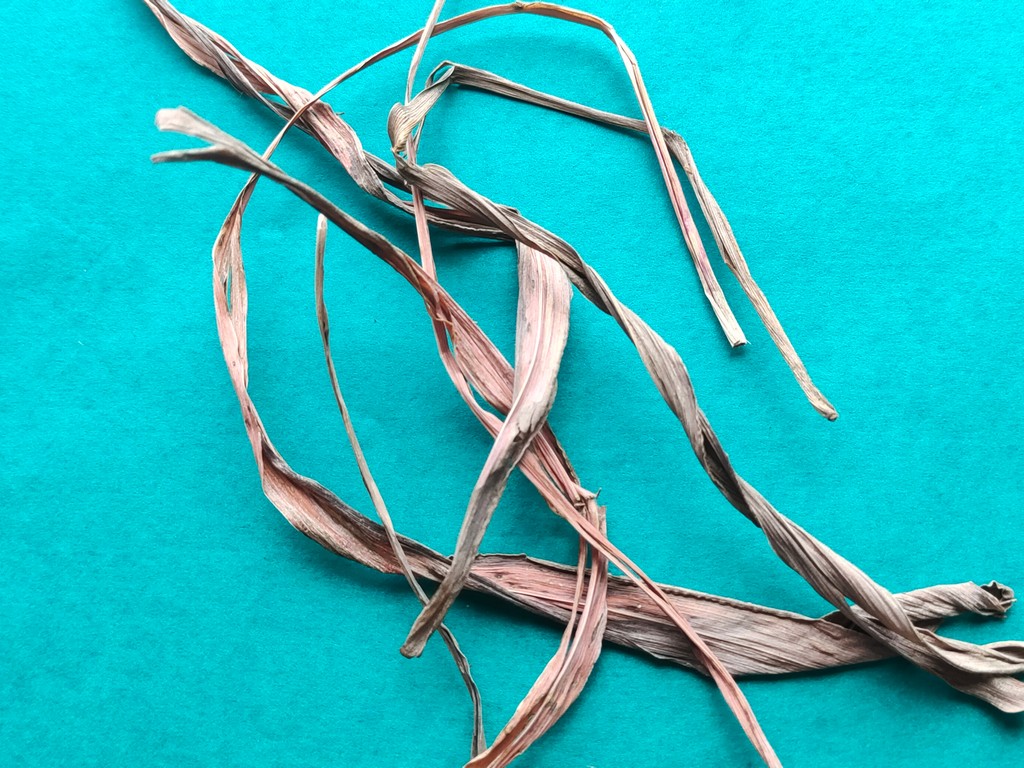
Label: Dried